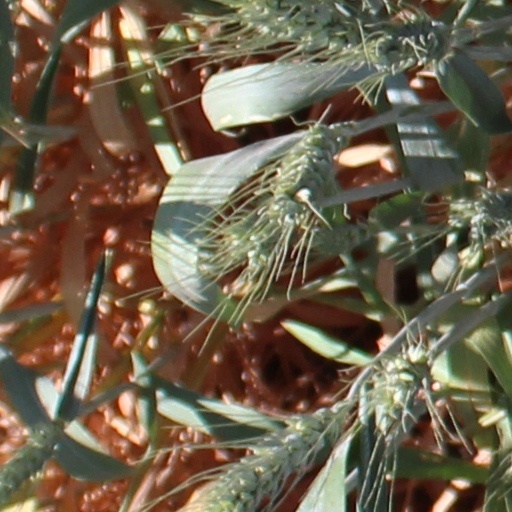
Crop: wheat